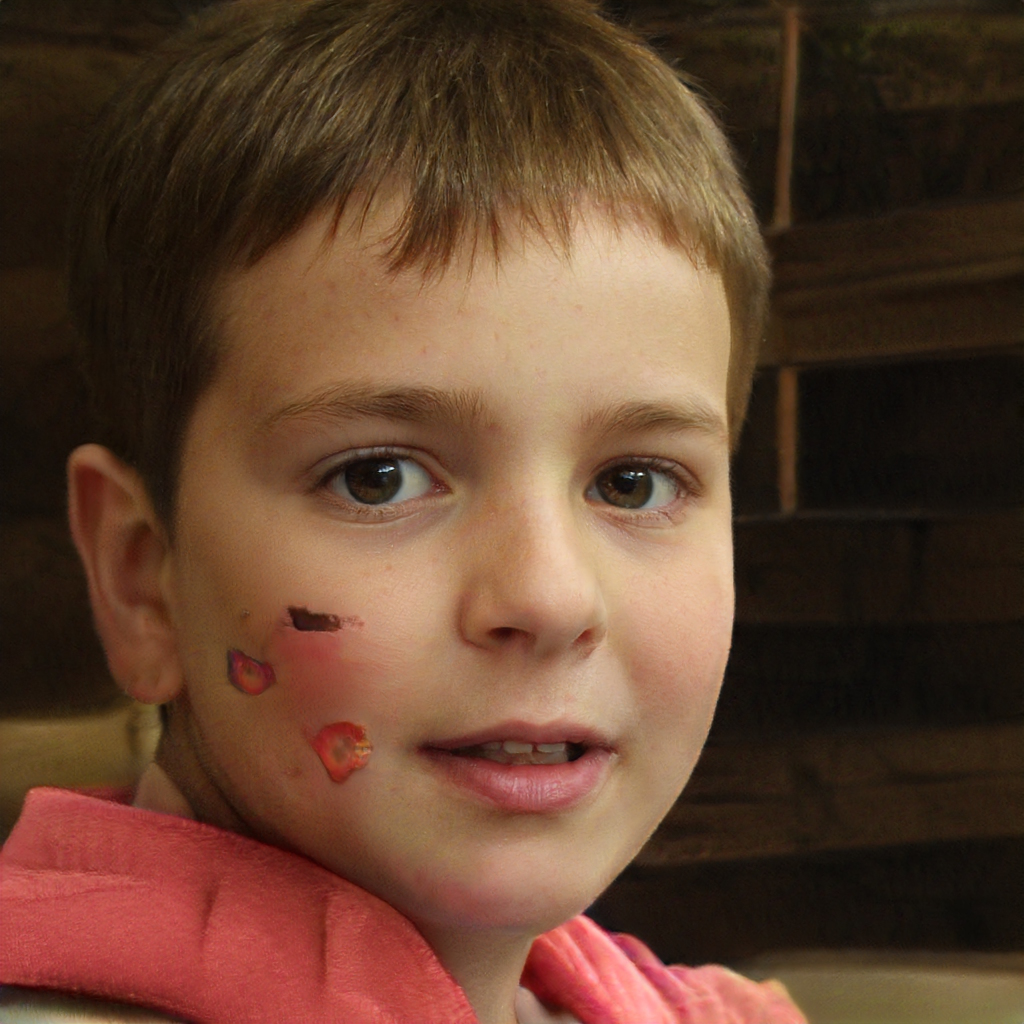
Gender: Male